Abby Lee Miller

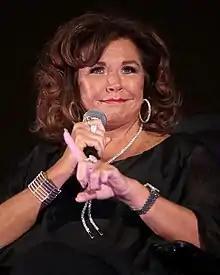
Miller in October 2022

Abigale Lee Miller (born September 21, 1965) is an American dance instructor, choreographer, studio owner, television personality, and author. She is the founder of the Abby Lee Dance Company, and owns a studio in L.A. She appeared on the reality television show "Dance Moms" from 2011 to 2019.